William C. deMille

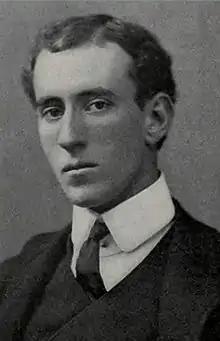
De Mille

William Churchill deMille (July 25, 1878 – March 5, 1955), also spelled de Mille or De Mille, was an American screenwriter and film director from the silent film era through the early 1930s. He was also a noted playwright prior to moving into film. Once he was established in film he specialized in adapting Broadway plays into silent films.